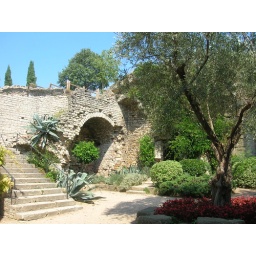
secret garden in castle wall